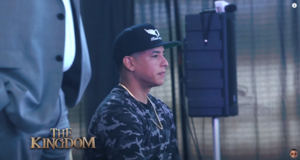
Daddy Yankee, de son vrai nom Ramón Luis Ayala Rodríguez, né le 3 février 1977 à San Juan, dans le Commonwealth de Porto Rico, aux États-Unis, est un chanteur, compositeur, acteur, producteur de cinéma, animateur de radio et homme d'affaires portoricain. En 2006, un article du New York Times le présente comme étant le « Roi du Reggaeton ».